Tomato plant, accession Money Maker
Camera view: bottom (45 deg); turntable rotation: 330 degrees
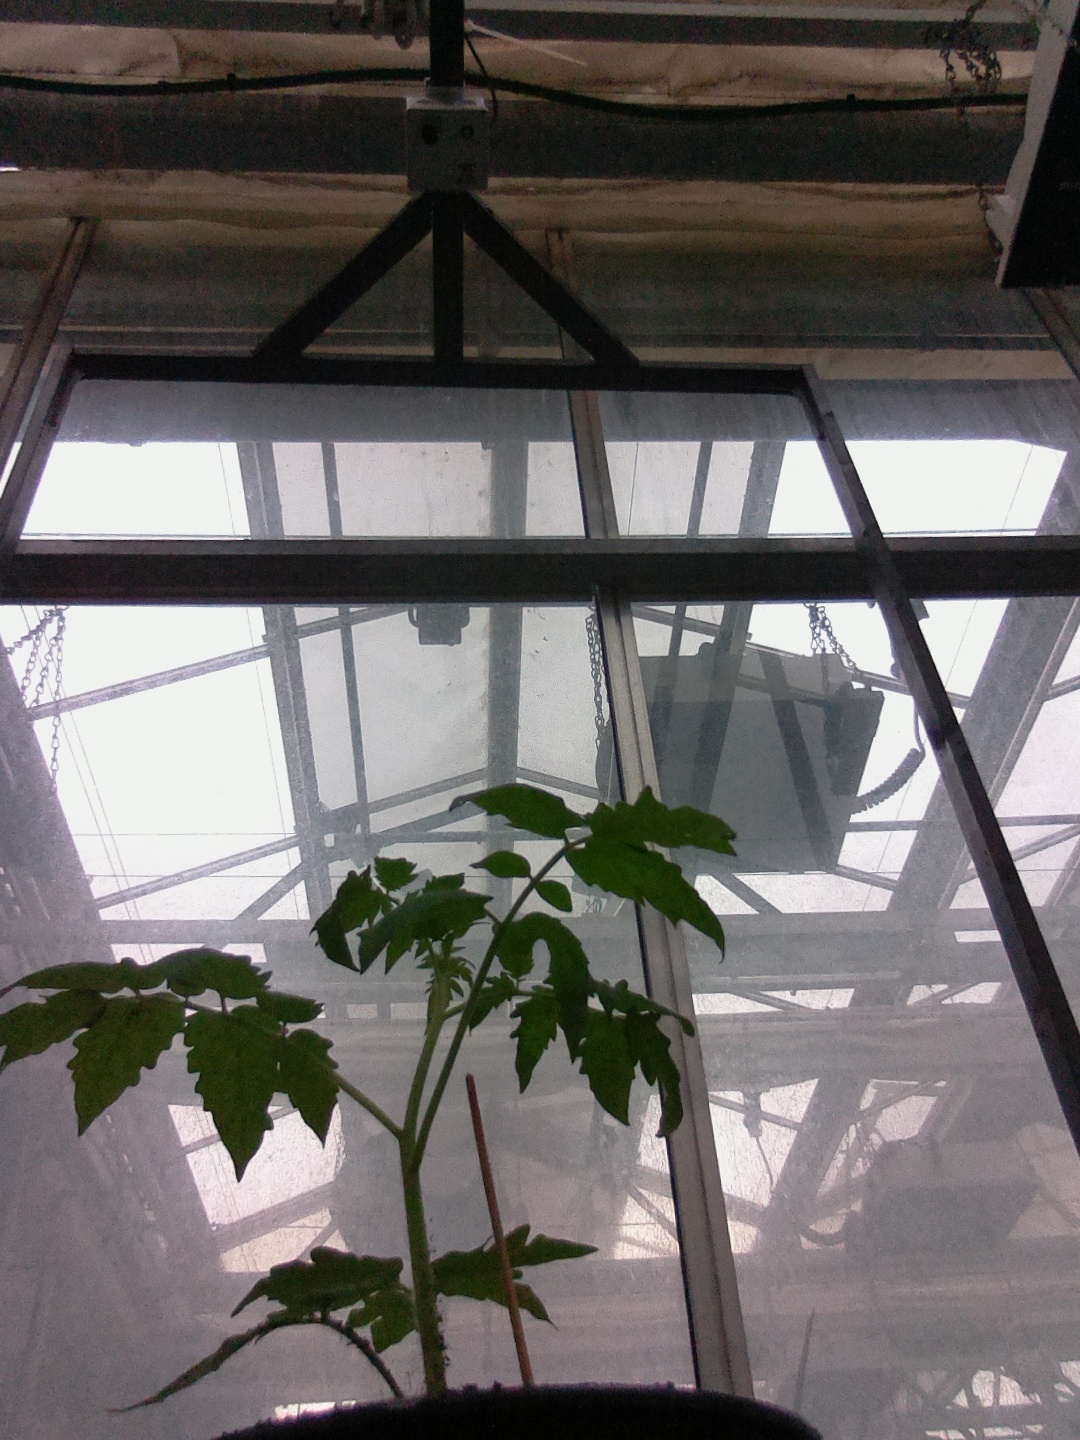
BBCH growth stage 13: 6 of true leaves visible